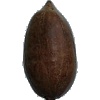
Label: nut_pecan